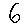
Label: 6